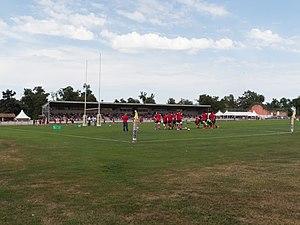
Le parc des sports de Cognac est un stade omnisports situé à Cognac dans le département de Charente. Il est le stade résident de l'équipe de rugby à XV de la ville, l'US Cognac, puis l'un des deux stades utilisés par l'Union Cognac Saint-Jean-d'Angély.
Cognac est une commune du Sud-Ouest de la France, sous-préfecture du département de la Charente. Ses habitants sont les Cognaçais et les Cognaçaises.